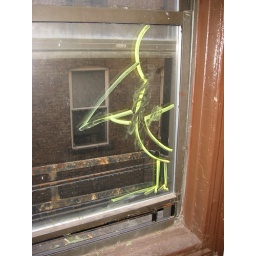
bird in window